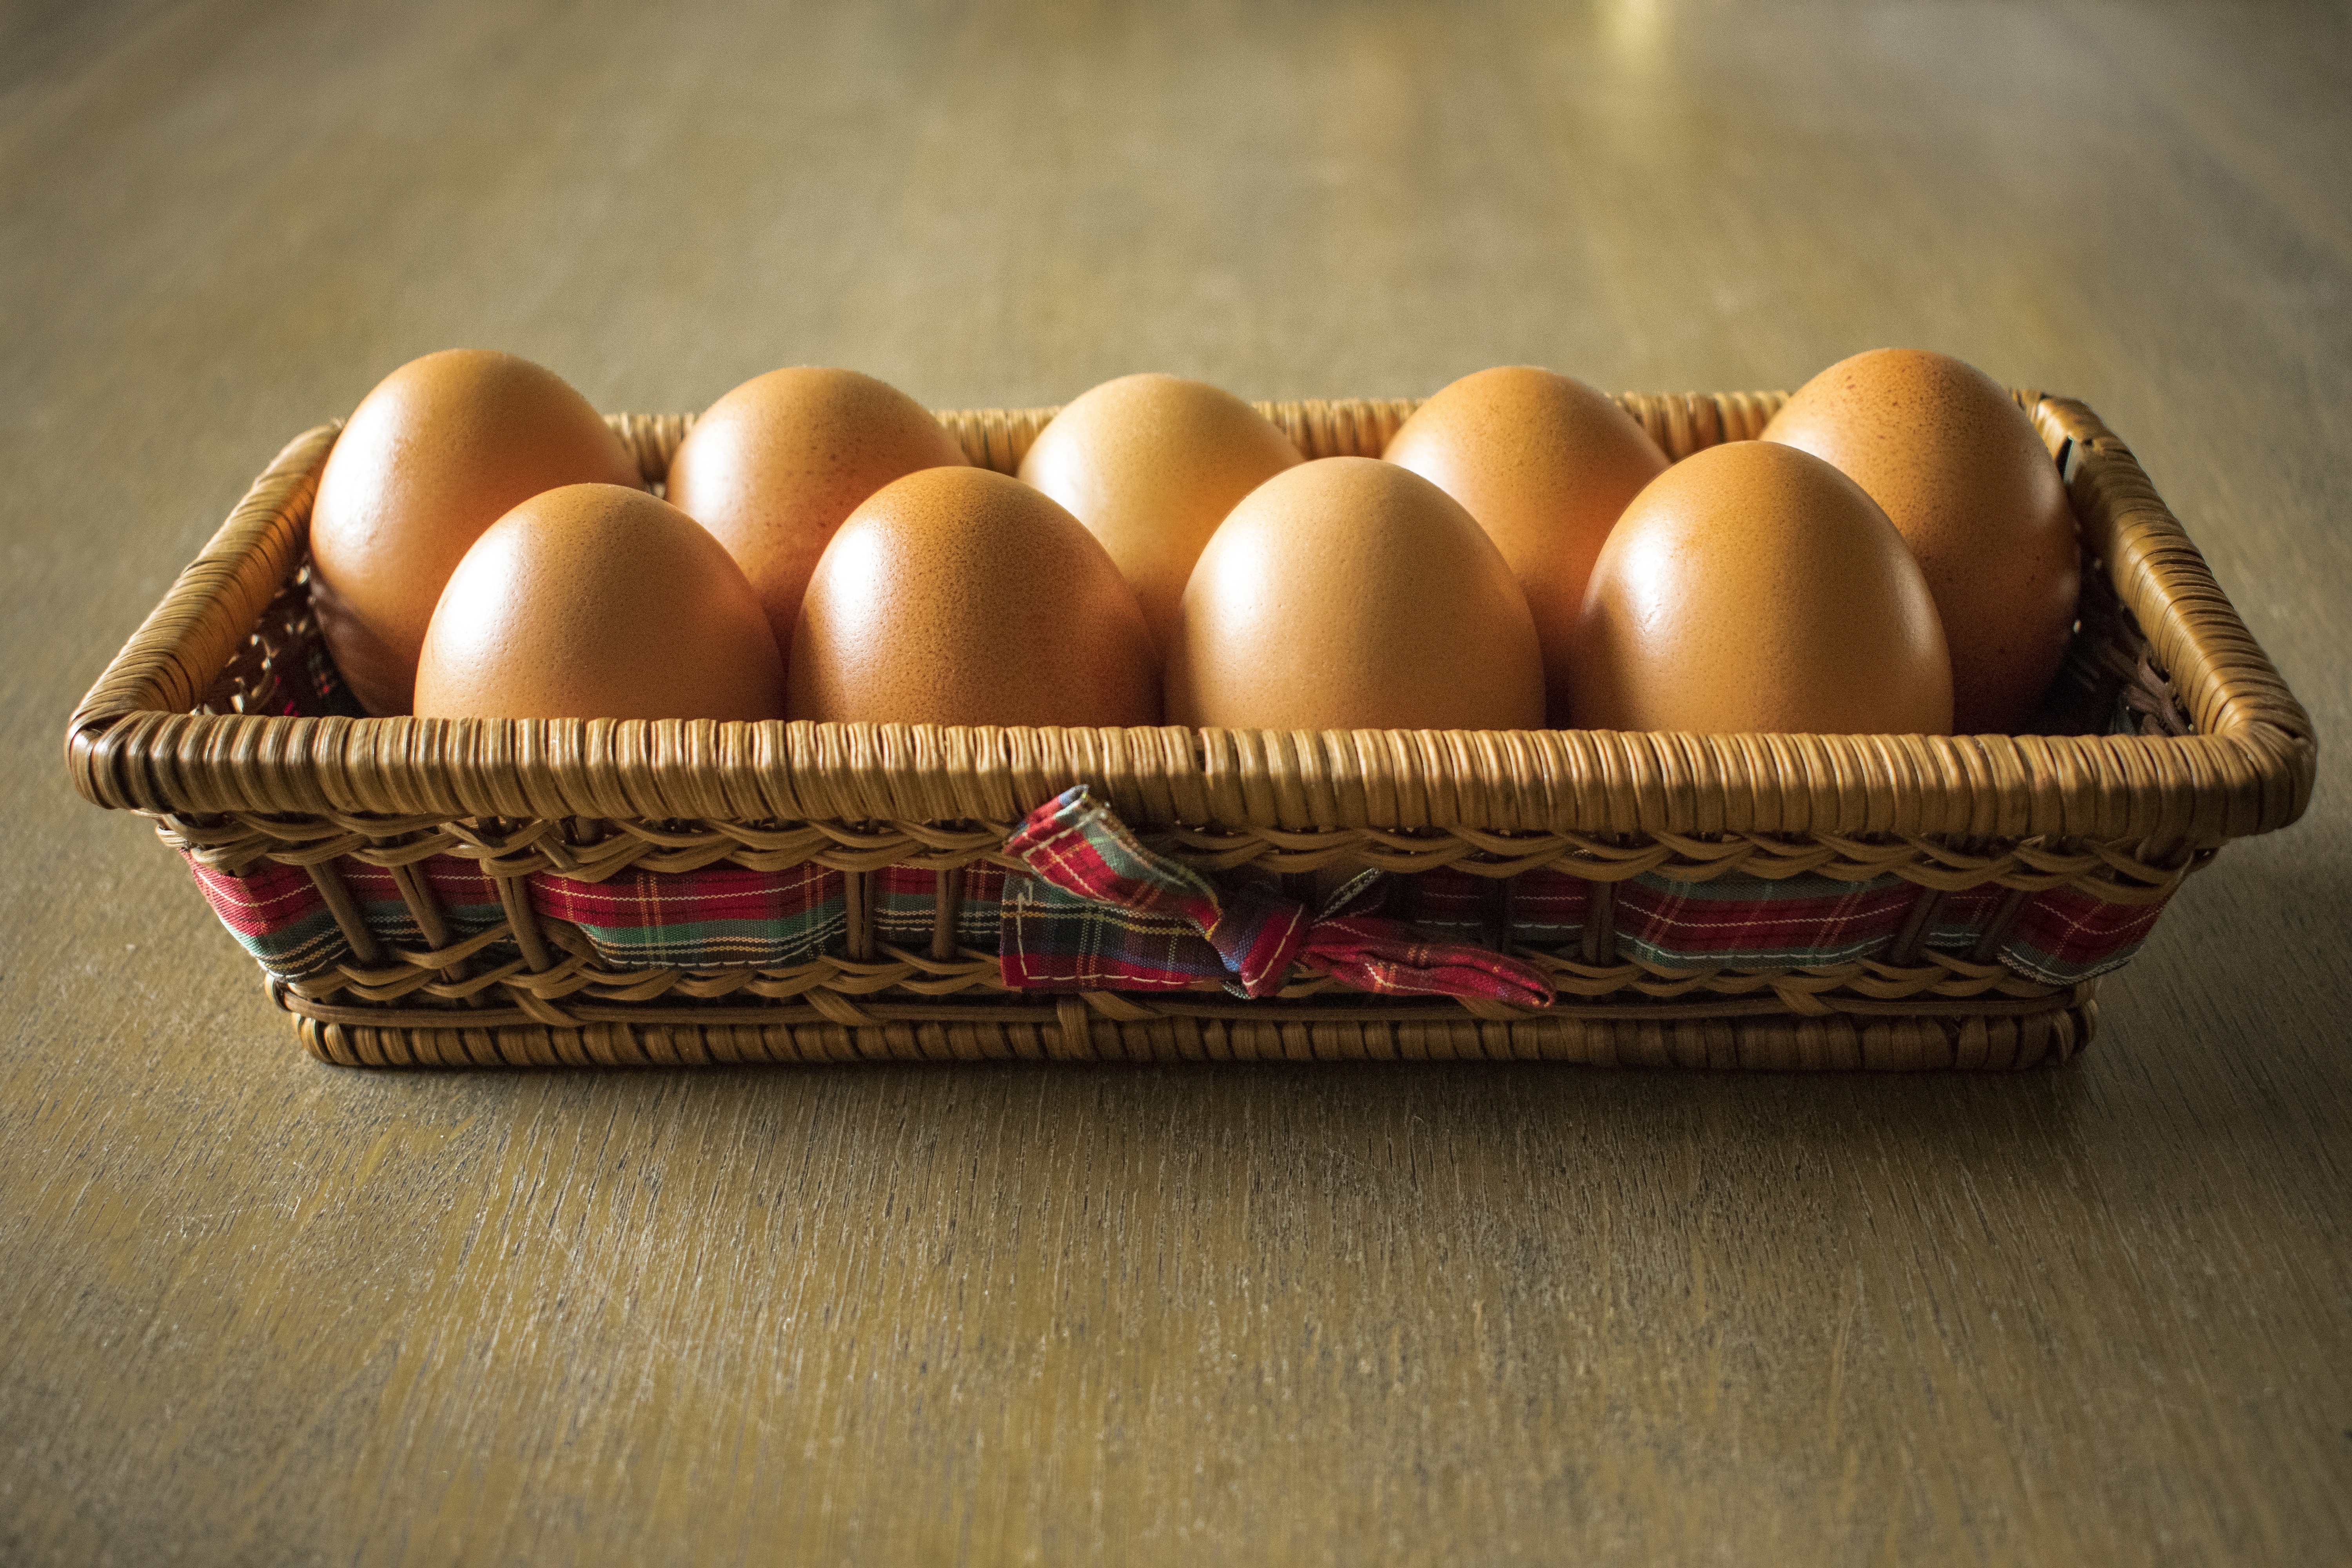
wood, field, farm, food, produce, kitchen, baking, healthy, hen, eggs, raw, shape, sweetness, flavor, pact